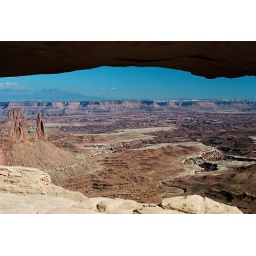
The Colorado river is somewhere in all of those canyons. Washer Woman and Monster towers are at the left.